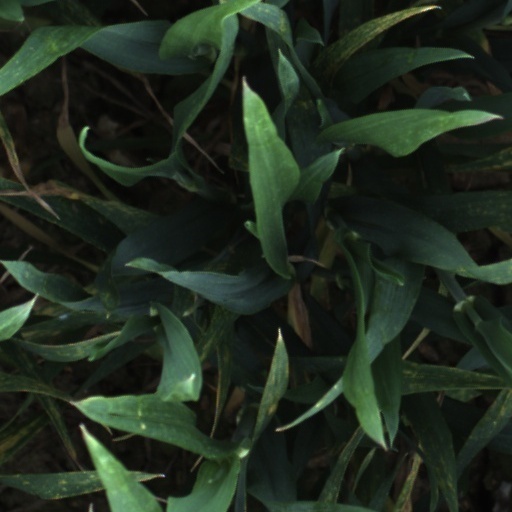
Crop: wheat